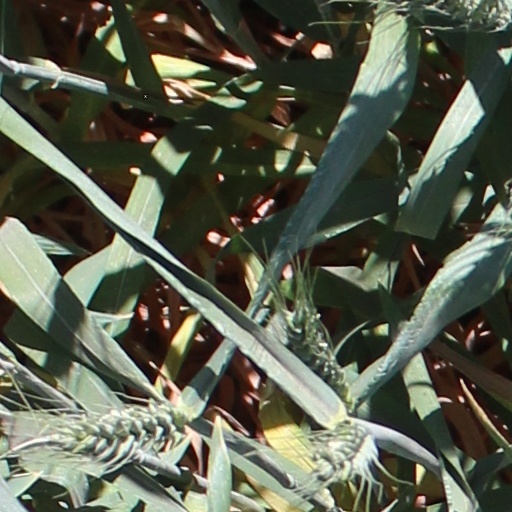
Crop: wheat